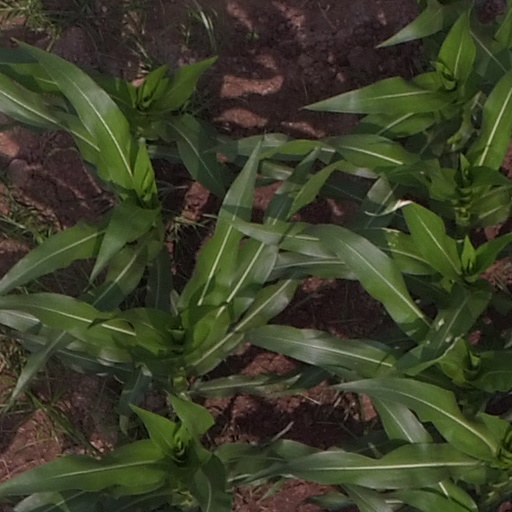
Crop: maize; corn